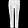
Label: Trouser